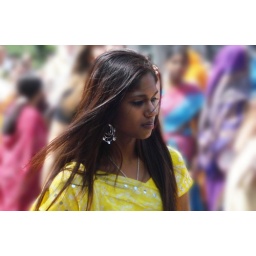
girl in yellow saree